NASA X-57 Maxwell

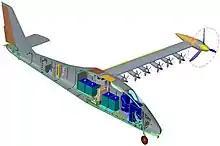
Model of the final mod 4 with centerline cut, showing battery system, high aspect ratio wing, electric motors, and traction power bus

Modified from a Tecnam P2006T, the X-57 would have been an electric aircraft, with 14 electric motors driving propellers mounted on the wing leading edges.